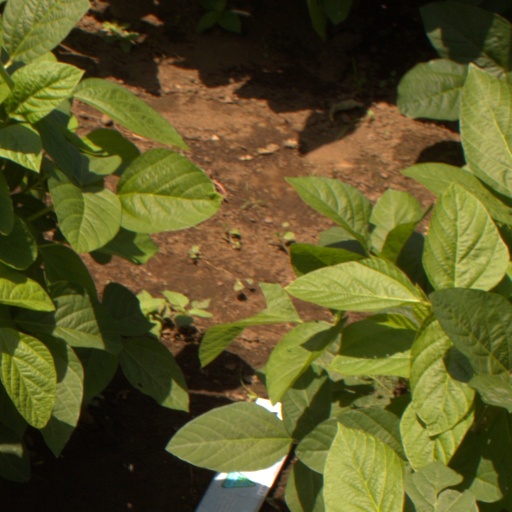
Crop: soybean